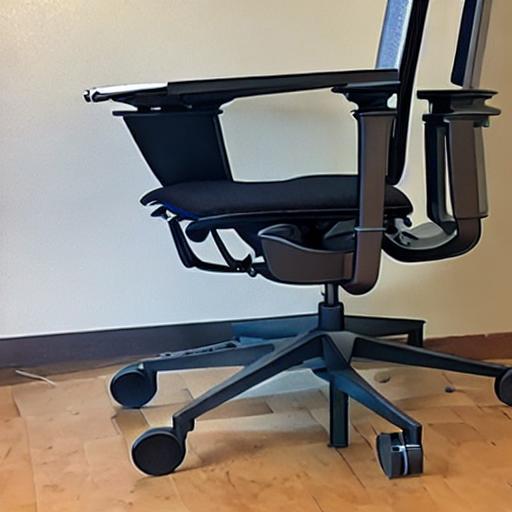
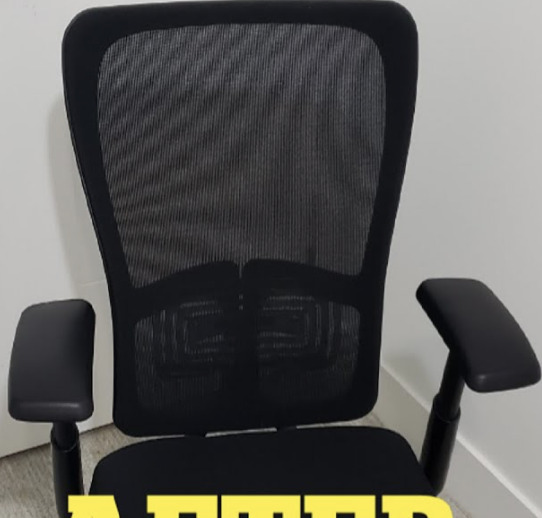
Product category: items_chair
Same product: no